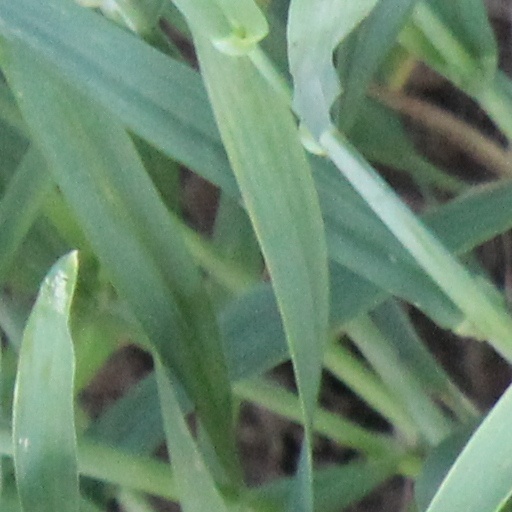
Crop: wheat